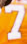
Number: 7